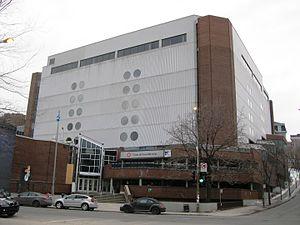
Cégep du Vieux Montréal, 255, rue Ontario Est, Montréal
Le Cégep du Vieux Montréal est un collège d'enseignement général et professionnel, situé au 255 rue Ontario Est, dans l'arrondissement Ville-Marie de la ville de Montréal au Québec.